Eastern Christian monasticism

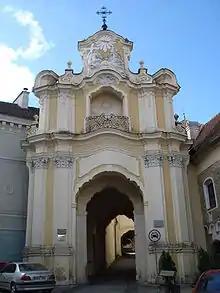

In 301, Armenia became the first sovereign nation to officially accept Christianity as a state religion. The Armenian Apostolic Church eventually became a great defender of Armenian nationalism.